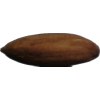
Label: almonds